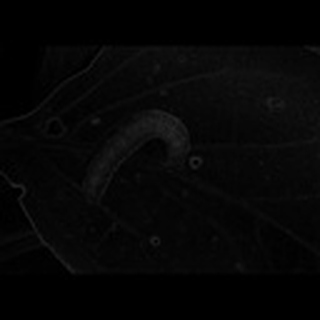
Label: cotton_army_worm